Golden Isles of Georgia

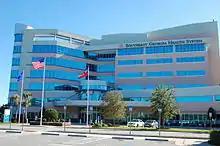
Southeast Georgia Health System's Brunswick campus

Hamilton Plantation, owned by James Hamilton, a native of Scotland, was located on Gascoigne Bluff near Fort Frederica. The Bluff was named for Capt. James Gascoigne, commander of the British sloop "Hawk". The Bluff became a storehouse for marine supplies, ship repair facilities and in effect, was Georgia's first naval base. Hamilton Plantation was a working plantation, producing long staple Sea Island cotton along with oak and pine timbers.